Century Falls

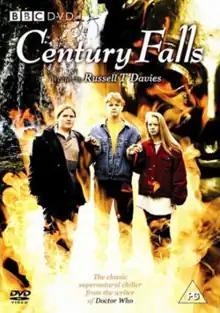
"Century Falls" DVD Cover, showing from left to right Tess Hunter, Ben and Carey Naismith

Century Falls is a British cross-genre series broadcast in six twenty-five-minute episodes on BBC1 in early 1993. Written by Russell T Davies, it tells the story of teenager Tess Hunter and her mother, who move to the seemingly idyllic rural village of Century Falls, only to find that it hides many powerful secrets.